Answer in natural language. Considering the relative positions, where is black dresser with multiple drawers (highlighted by a red box) with respect to Doorway (highlighted by a blue box)? Choose between the following options: left or right
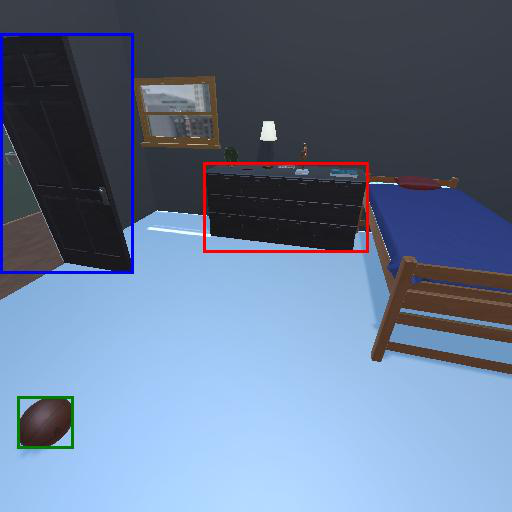
<answer>right</answer>